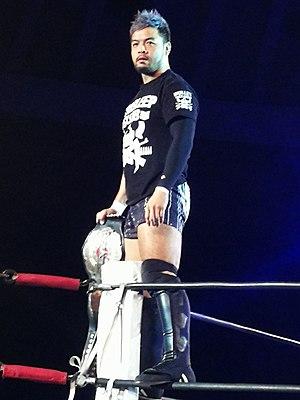
Kenta Kobayashi, plus connu sous son nom de ring Kenta, est un catcheur japonais.